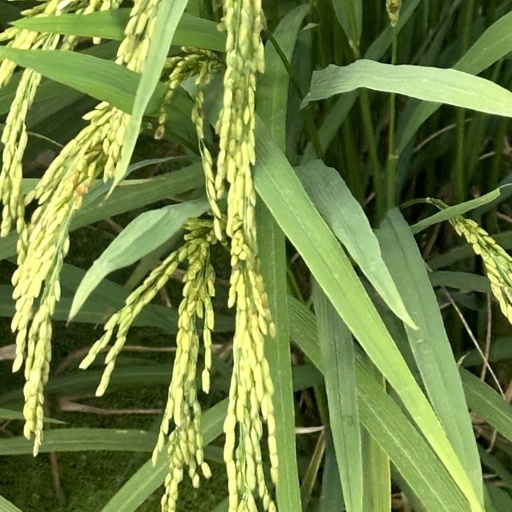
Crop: rice